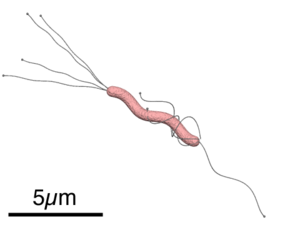
Helicobacter pylori est une bactérie qui infecte la muqueuse gastrique. Sa structure externe est hélicoïdale. Elle est munie de flagelles.